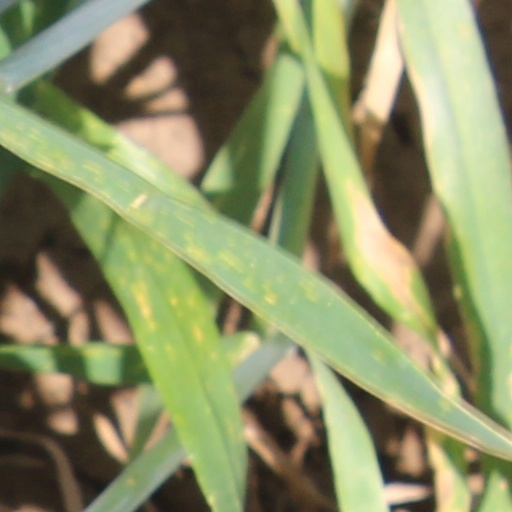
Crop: wheat